Kylie: La La La

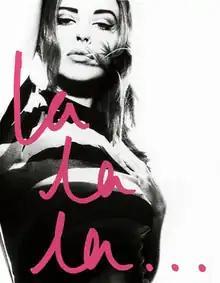

Kylie: La La La (sometimes referred to by the simpler name "La La La") is a photo/art book released by Australian singer Kylie Minogue. The book's namesake comes from a line made famous in her hit single "Can't Get You Out of My Head". It's not a traditional biography, but rather a pictorial biography that is a photographic look at the stylization of Kylie's career. The book features many photos, mostly outtakes from previous shoots. William Baker wrote the majority of the text in the book, however many sections include hand-written paragraphs by Kylie. Many of the included photos reveal a side to Kylie that is only ever seen by her friends and family.